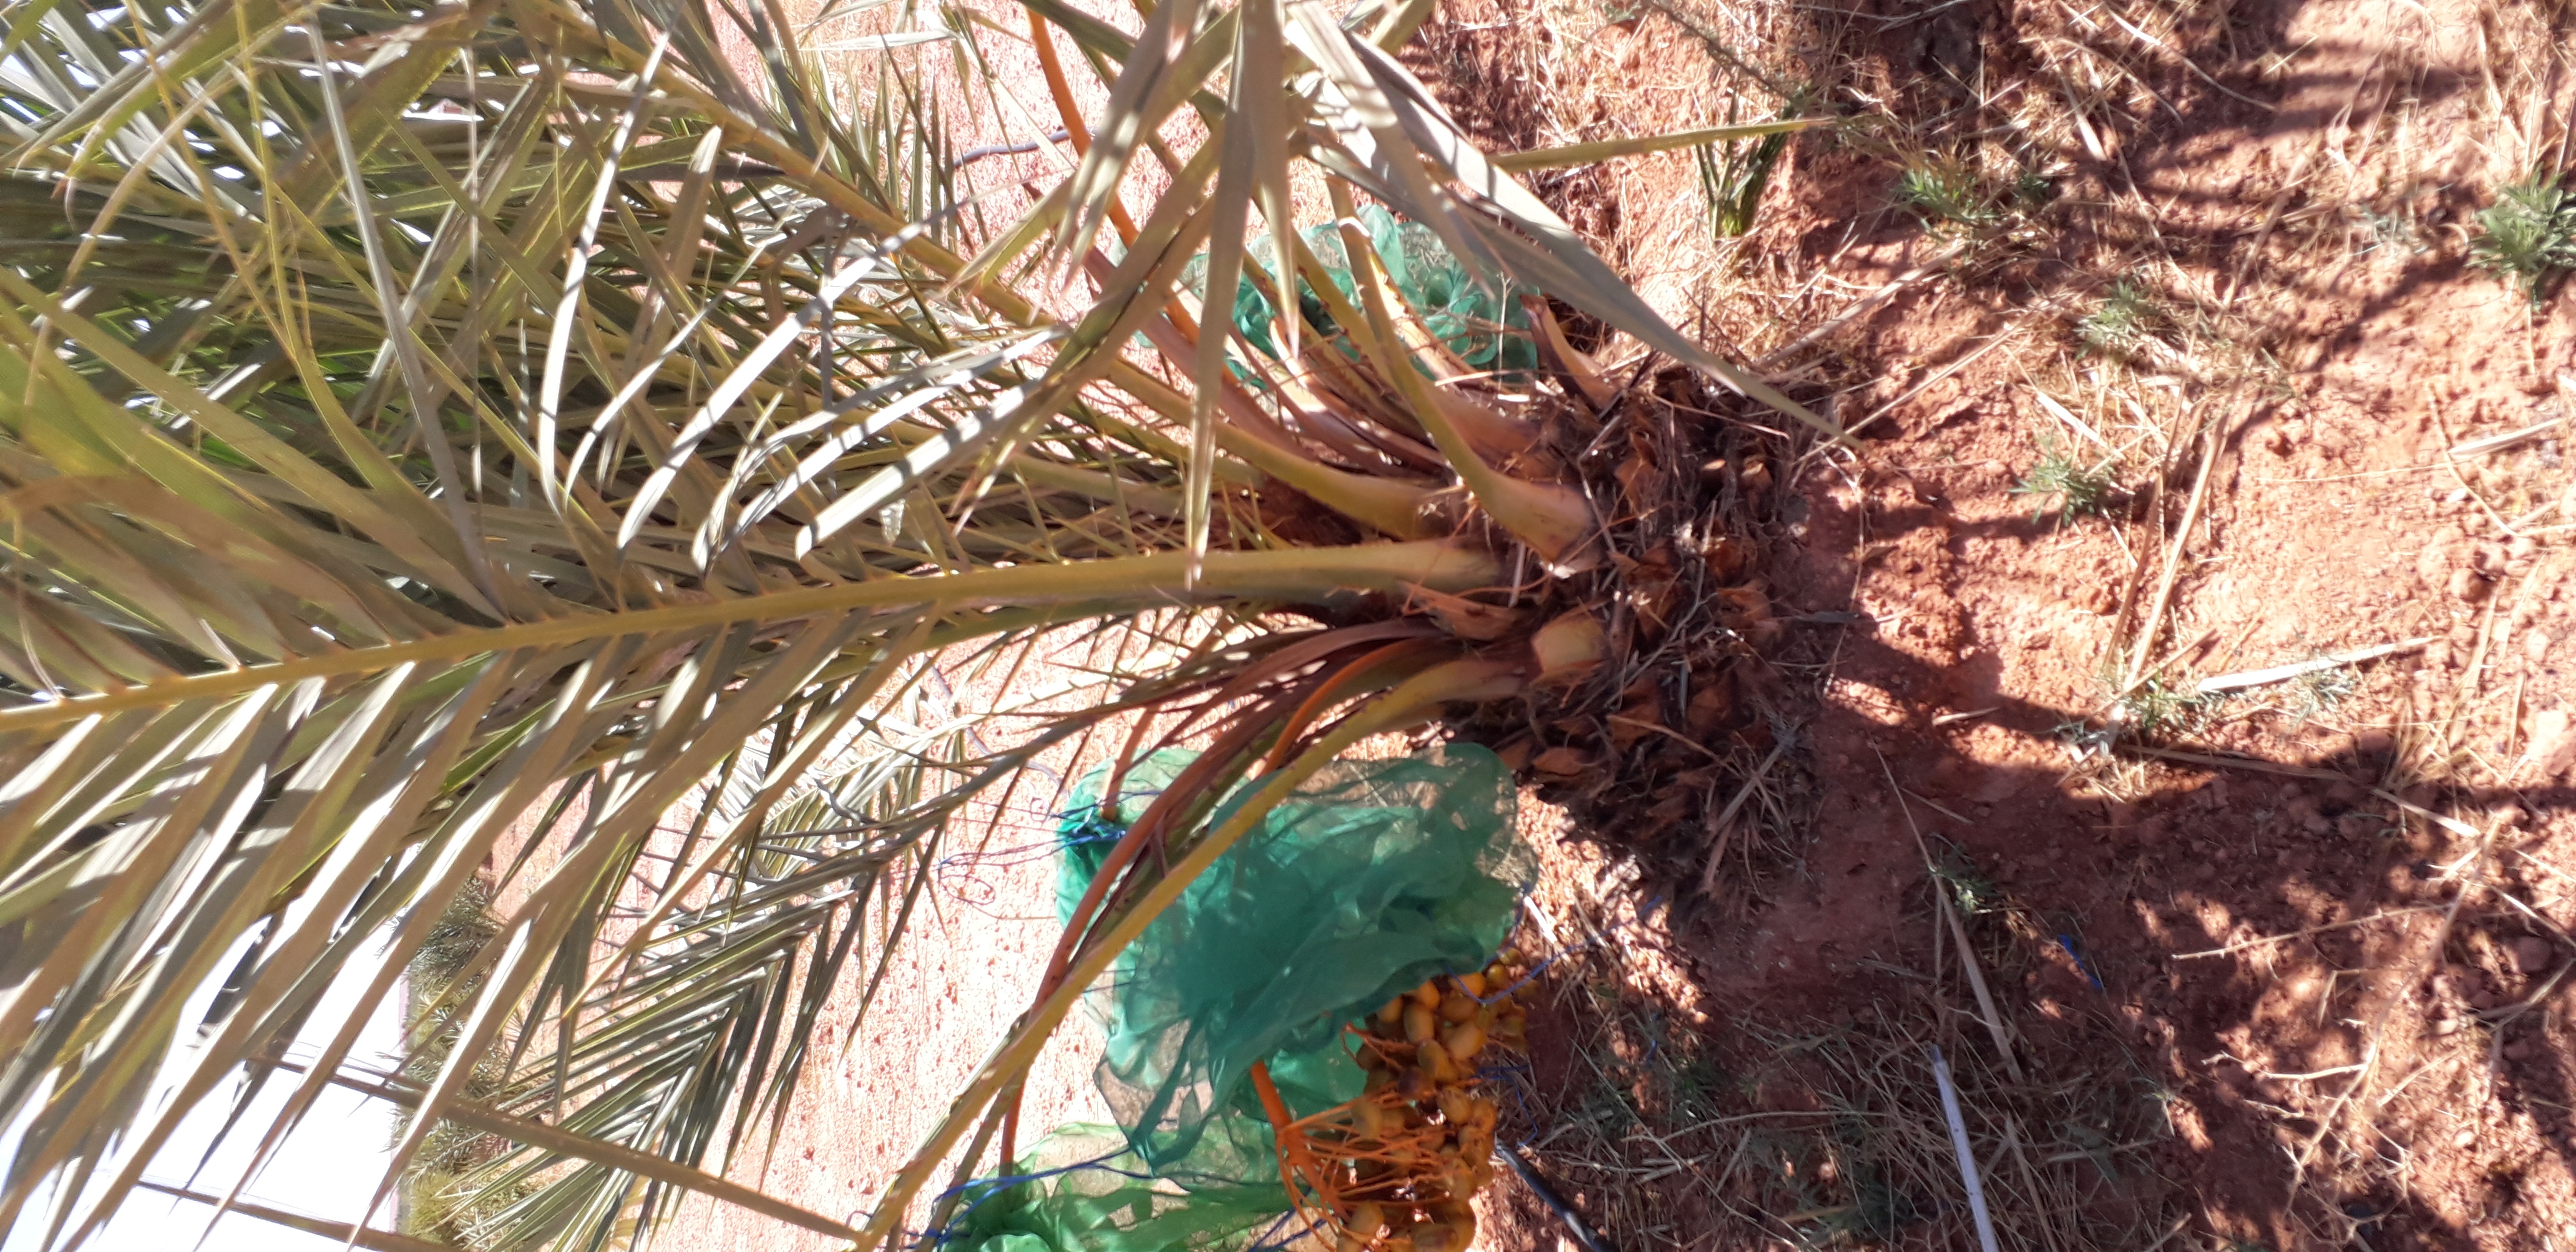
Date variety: Boufagous